True Detective

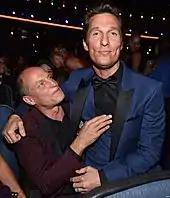
Harrelson (left) and McConaughey (right) at the 66th Primetime Emmy Awards.

The first actor to be cast for "True Detective" was Matthew McConaughey, who acted as Detective Rustin "Rust" Cohle. McConaughey came to Pizzolatto's attention for his performance in the 2011 thriller film "The Lincoln Lawyer", and was contracted before the series was commissioned by HBO. He and Woody Harrelson were among a pool of candidates Pizzolatto had in mind for star billing. Although the actor was to play Detective Martin "Marty" Hart, he later convinced Pizzolatto to cast him as Cohle. Instead, Harrelson was assigned the role of Hart at McConaughey's request. Michelle Monaghan played the female lead Maggie Hart, while Michael Potts and Tory Kittles were given the roles of Detectives Maynard Gilbough and Thomas Papania, respectively. Major recurring roles in the first season include Kevin Dunn as Major Ken Quesada and Alexandra Daddario as Lisa Tragnetti. Daddario appeared in a four-episode arc as a court reporter having an extramarital affair with one of the main characters; her nude scene with Woody Harrelson attracted much attention.